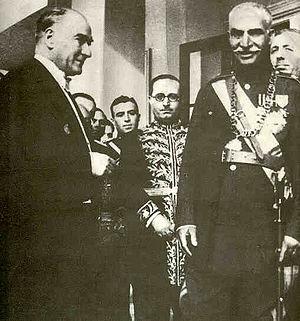
Kashf-e hijab, en persan : کشف حجاب, aussi appelé از آزادی زنان ایران est une loi et un passage de l'histoire iranienne. Annoncée en 1935, devenue effective symboliquement le 8 janvier 1936, elle est votée sous le gouvernement de Mohammad Ali Foroughi puis celui de Mahmoud Jam, sur une proposition de l'empereur Reza Chah. Cette loi abolit et prohibe, s'il le faut par la force, l'utilisation des voiles traditionnelles pour les femmes iraniennes. Le gouvernement inclut cette mesure dans un programme d'évolution des droits de la femme et d'occidentalisation et modernisation de la société.
Reza Chah Pahlavi, aussi écrit Rizā Shāh Pahlevi ou plus rarement Reza Iᵉʳ, Reza Chah Iᵉʳ ou Pahlavi Iᵉʳ, né à Alasht le 15 mars 1878 et mort à Johannesburg le 26 juillet 1944, est l'empereur de Perse de 1925 à 1941 et le fondateur de la dynastie Pahlavi. À différentes époques, il est également connu sous les noms de Reza Pahlavan, Reza Savad-Koohi, Reza Khan, Reza Khan Mir-Panj, Reza Sedar Sepah, Reza Pahlavi, ayant d’abord été militaire, chef des armées, ministre de la Guerre puis Premier ministre avant d'être empereur entre 1925 et 1941.